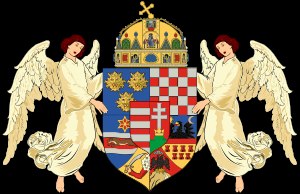
Kroatien / Historie / Personalunion med Ungarn (1102–1526)
Personalunion med Ungarn.
Kroatien er et land i Centraleuropa og tidligere republik i Jugoslavien. Landets areal udgør 56.542 km². Kroatien omfatter den dalmatiske kyst, øerne i Adriaterhavet og Slavonien – en del af den nordlige lavslette i det tidligere Jugoslavien. Mod nord grænser Kroatien op til Slovenien, mod syd til Bosnien og Hercegovina, Montenegro og Serbien, mod vest til Adriaterhavet, og mod øst også til Serbien og Montenegro. Et af de mest besøgte steder, foruden Adriaterhavets kyst, er Plitvice-søerne.